Thuborough

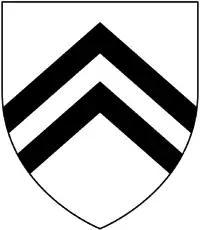
Arms of de Esse or de Ashe/Aysshe: "Argent, two chevrons sable"

The de Esse or de Ashe/Aysshe family took its surname from one of the many ancient estates in Devon named Esse/Ash. A branch of the family survived seated at the manor of Sowton ("alias" Clist Fomeson/Somson) until the 18th century. The arms of this family were: "Argent, two chevrons sable", and "were quartered by several worthy families" according to the Devon historian Tristram Risdon (d.1640), who recorded the following descent of the manor of "Therborough":